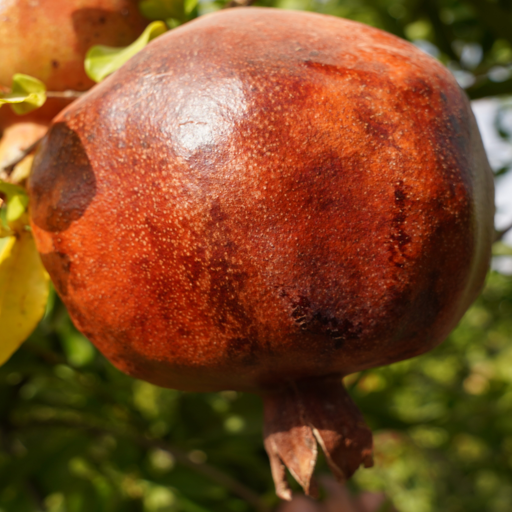
Label: Colletotrichum spp